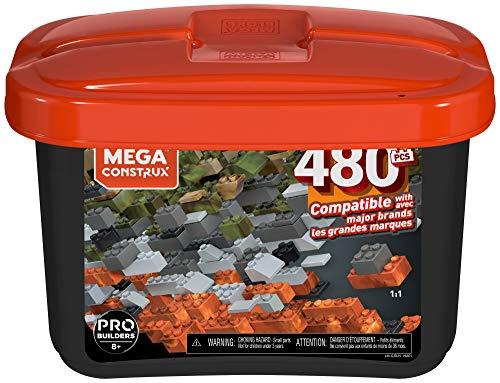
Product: Mega Construx Open-Ended Play Brick Box for Pro Builders 8+ (Building Toys for Creative Play - 480 Pieces)
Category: Toys & Games | Building Toys | Building Sets
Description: Combine with other Mega Construx building sets.
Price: $12.50
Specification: ProductDimensions:12x7.9x8inches|ItemWeight:1.75pounds|ShippingWeight:1.91pounds(Viewshippingratesandpolicies)|ASIN:B07PC366LZ|Itemmodelnumber:GJD25|Manufacturerrecommendedage:8-12years